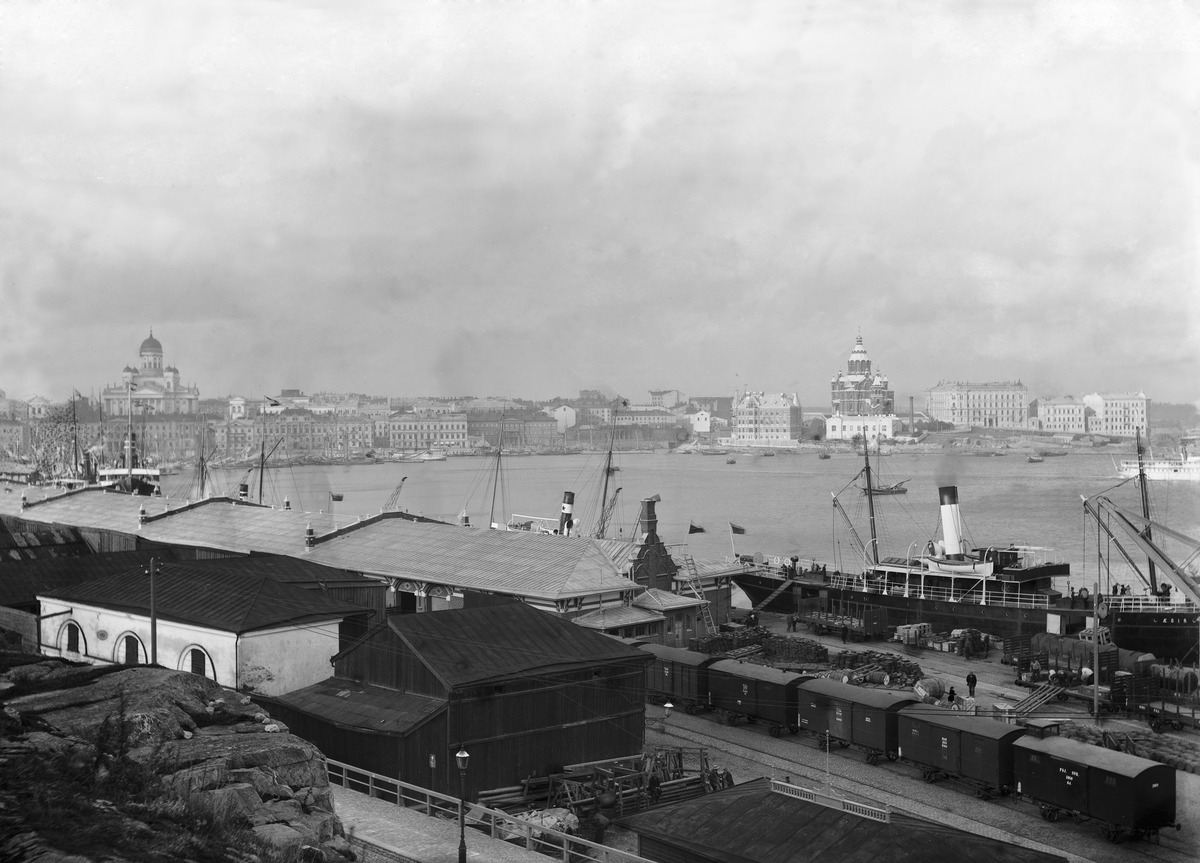
Näkymä Ulriikaporin (=Tähtitornin vuori) Eteläsatamaan
sisällön kuvaus: Näkymä Ulriikaporin (=Tähtitornin vuori) Eteläsatamaan. Taustalla Uspenskin katedraali ja sen vieressä ns. Norrménin talo, Kauppatori ja Nikolainkirkko (= Suurkirkko, Helsingin Tuomiokirkko). Alaosassa on höyrylaiva Makasiinilaiturilla ja tavaraa

lastataan junaan. mustavalkoinen
Kuvaaja: Maconi, Alexander Eugén, valokuvaaja
Ajankohta: kuvausaika 1896 - 1906
Paikka: Suomi, Uusimaa, Helsinki, Katajanokka Helsinki, Kanavakatu 2. Kauppatori. Pohjoisesplanadi 1, 3, 5
Aiheet: satamat, vesikulkuneuvot laivat höyrylaivat, junat, rautatiet, kirkkorakennukset